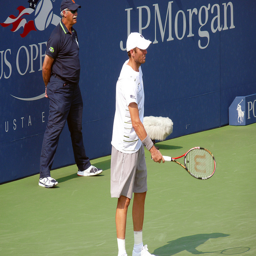
The man is playing a game of tennis on the court.
A man stand with a tennis racquet in his hand.
a man holding a tennis racket as another person looks on
a guy in all white playing tennis and a ref standing at the wall
A man taking a swing at a tennis ball